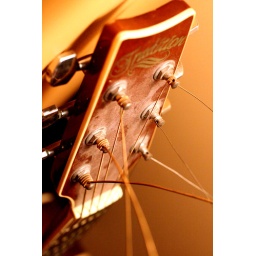
Just a shot of my guitar sitting against the wall at home..